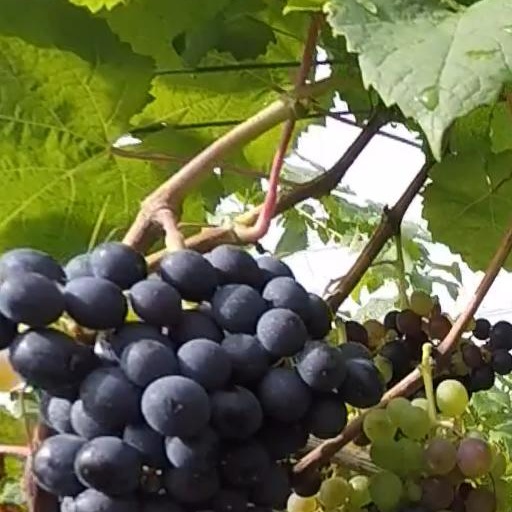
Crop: grape